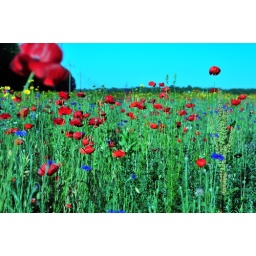
A small field of flower allong Rt 50 in eastern Maryland